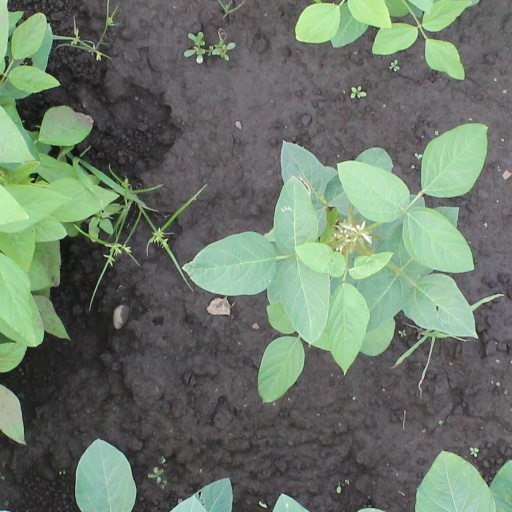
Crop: soybean